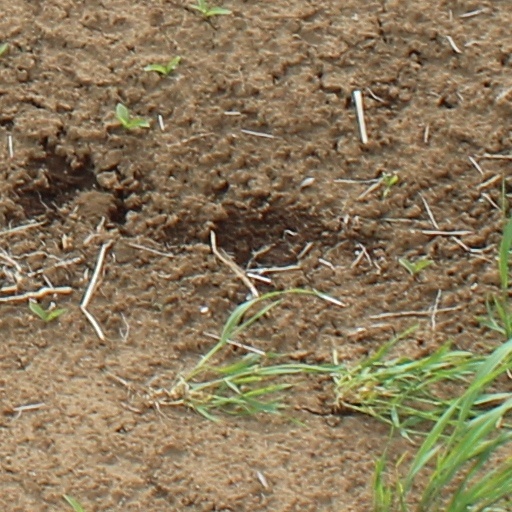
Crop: wheat